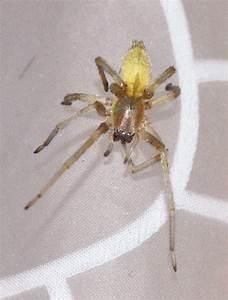
spider